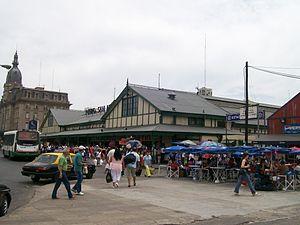
La Estación Retiro est le site regroupant trois gares ferroviaires, de la ville de Buenos Aires, capitale de l'Argentine.